Hebridean sheep

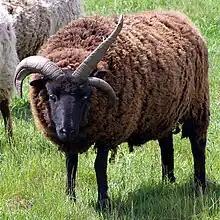
Three-horned Hebridean sheep

The Hebridean is a breed of small black sheep from Scotland, similar to other members of the Northern European short-tailed sheep group, having a short, triangular tail. They often have two pairs of horns. They were formerly known as "St Kilda" sheep, because they were exported from the St Kilda archipelago in the 19th century to serve as parkland livestock.